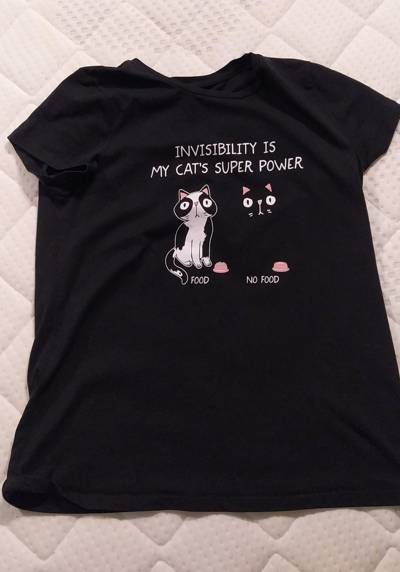
Waste category: clothes